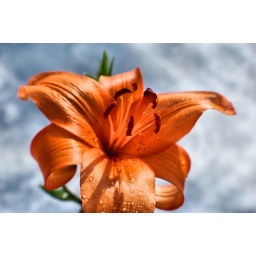
orange lilly in the sky